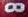
Number: 8